EMD SD40-2

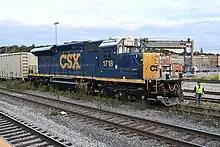
A CSX ET23DCM (SD23T4) locomotive in Worcester, Massachusetts

The ET23DCM is an EMD SD40-2 rebuilt by Wabtec, and repowered with a GE Evolution Series Inline 6 cylinder prime mover. This locomotive meets the EPA Tier 4 emission standards. CSX has ordered 15 locomotives, and Wabtec constructed one demonstrator locomotive.